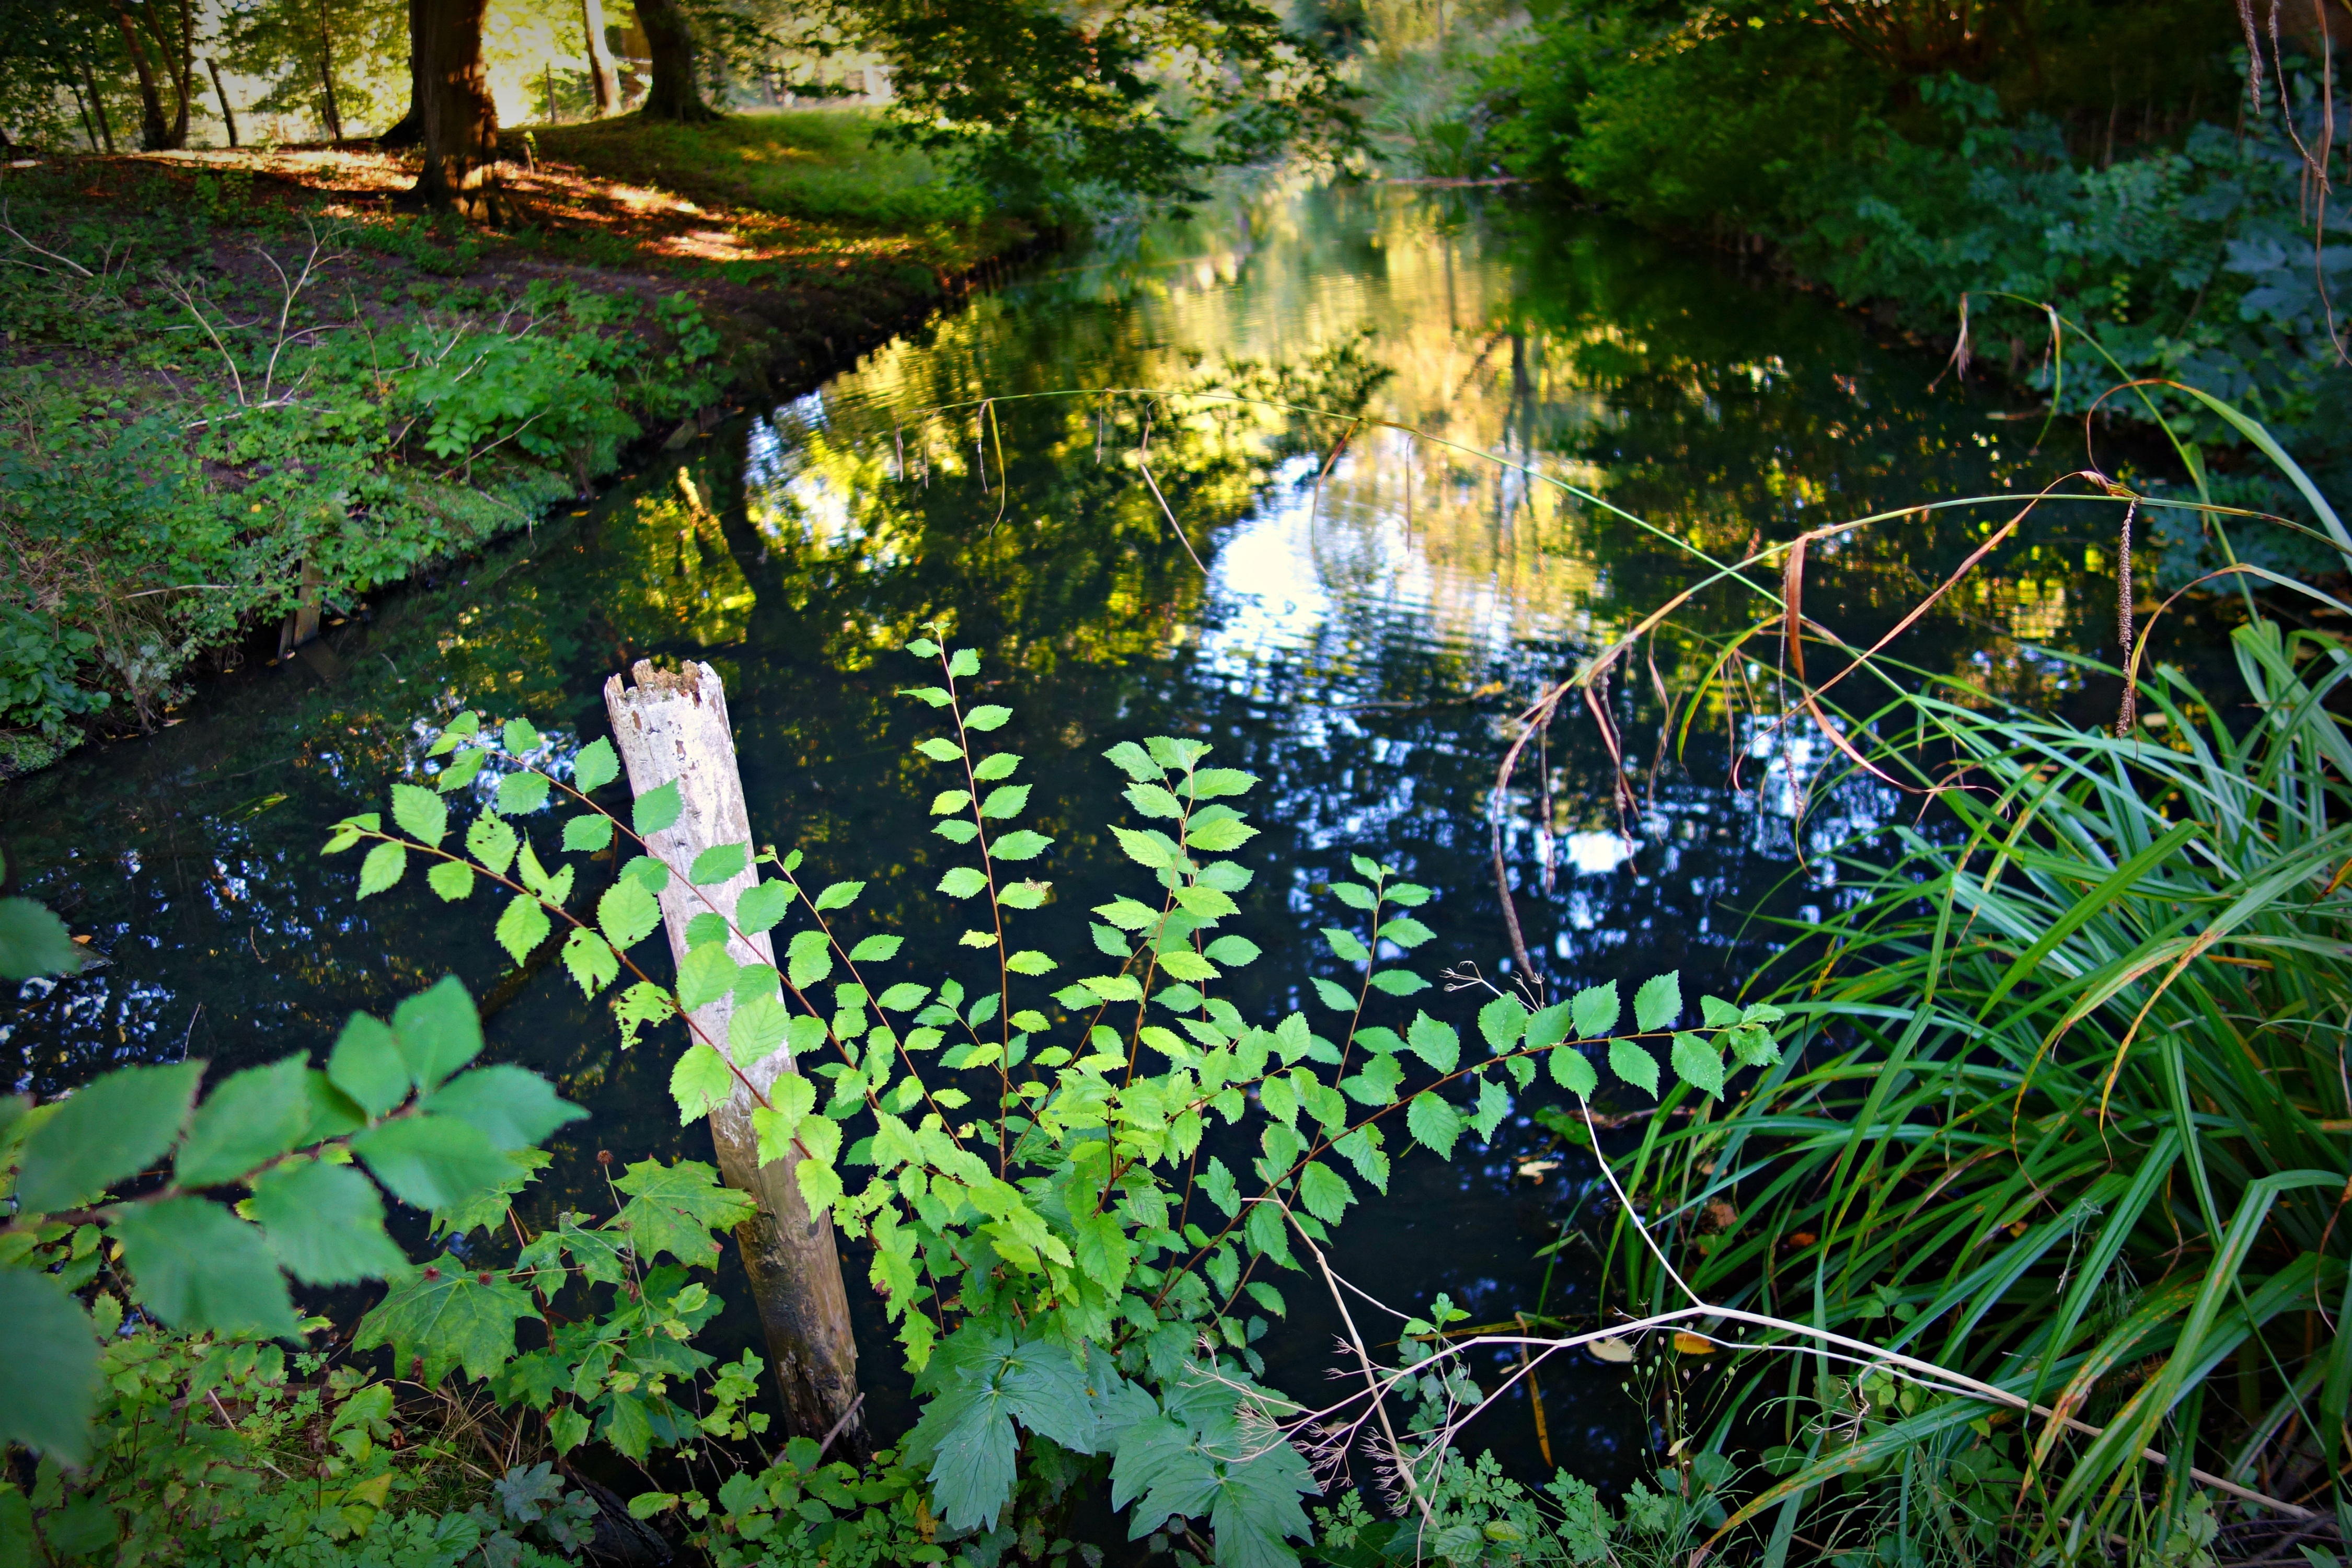
landscape, tree, water, nature, forest, swamp, wilderness, leaf, flower, river, pond, foliage, stream, green, reflection, jungle, scenic, autumn, scenery, botany, garden, flora, waterway, body of water, bank, vegetation, rainforest, wetland, woodland, habitat, ecosystem, watercourse, moat, fish pond, natural environment